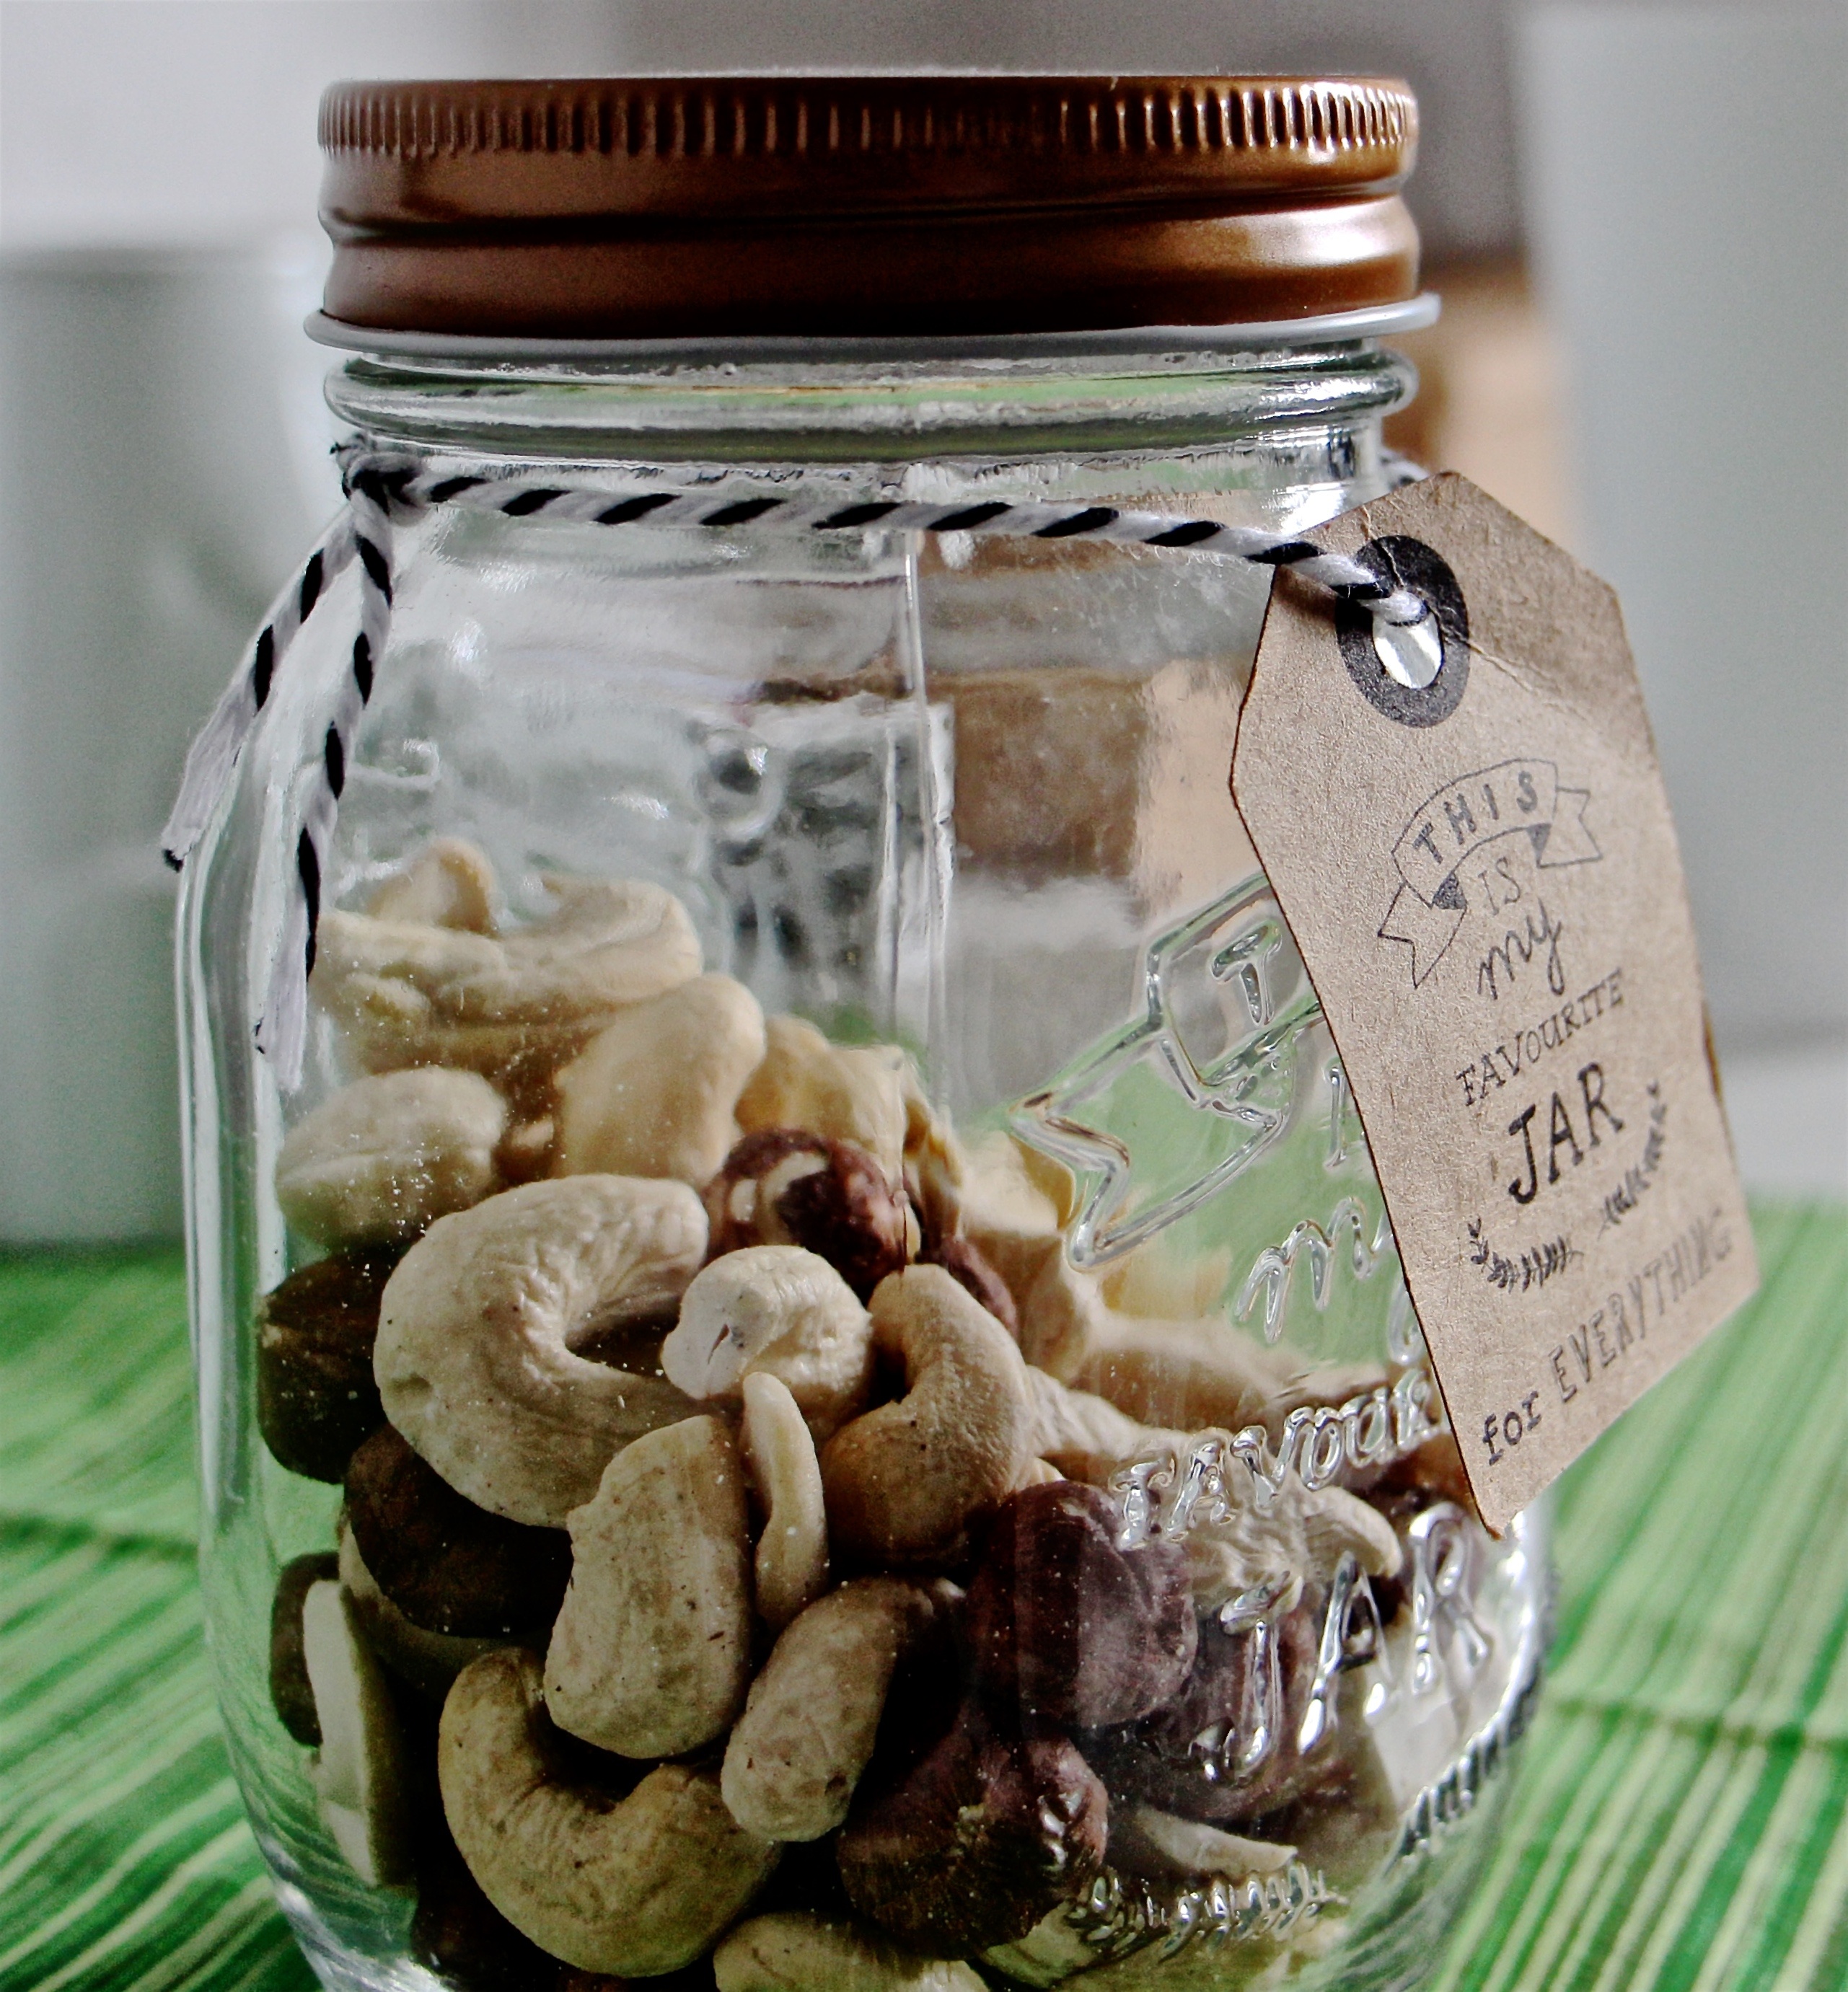
glass, jar, store, meal, food, vessel, produce, mushroom, box, breakfast, baking, dessert, storage, mason jar, transparent, nuts, container, decorative, loop, flavor, glass jar, dried fruit, kuchendeko, snack food